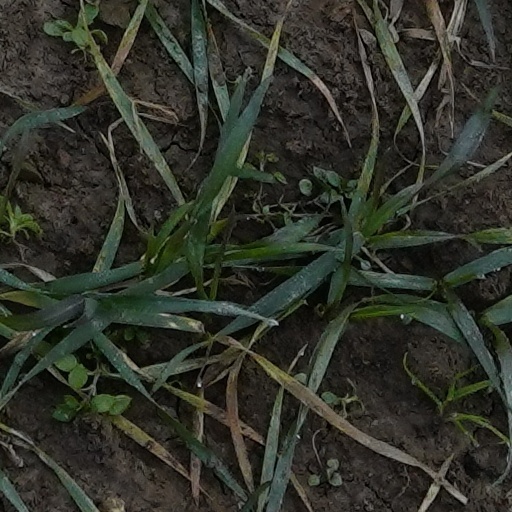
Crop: wheat